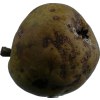
Label: pear